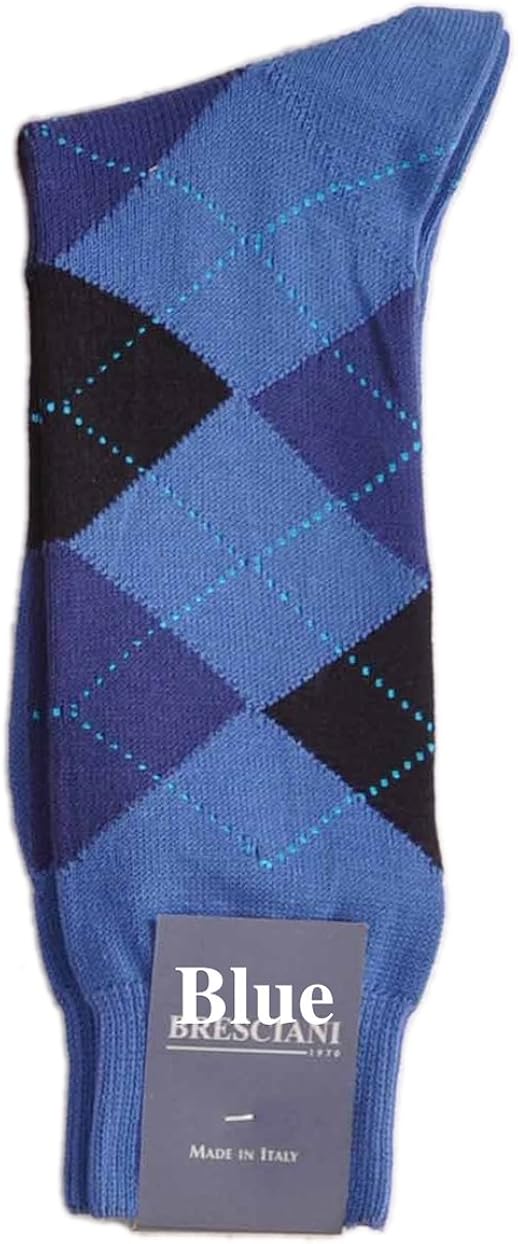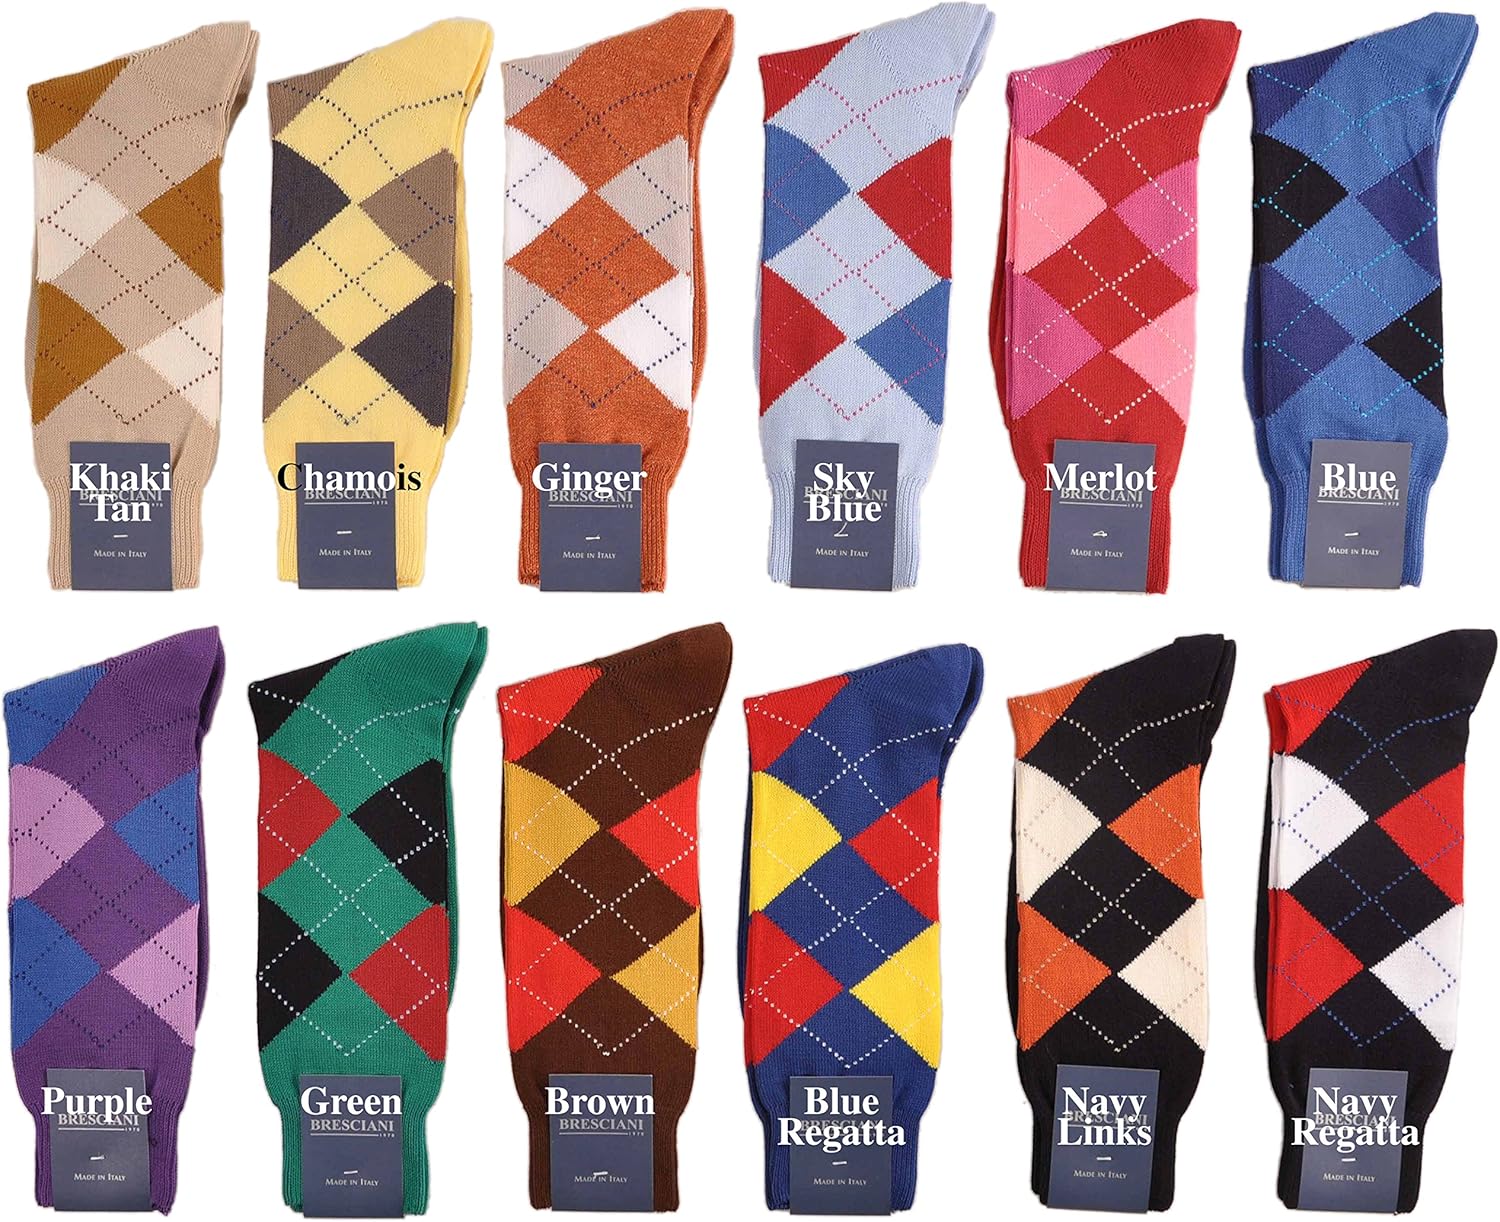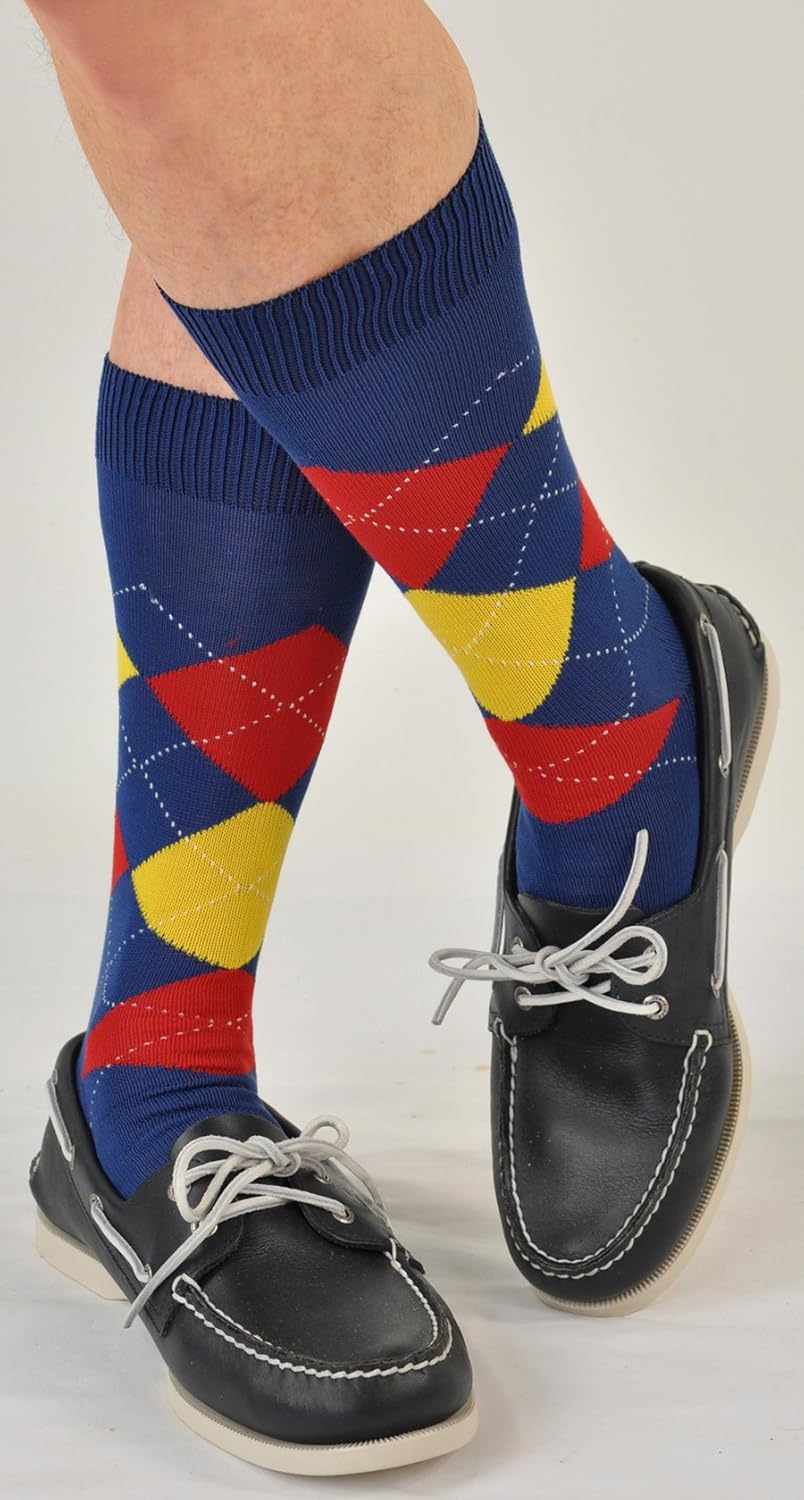
Bresciani 1970 One Pair Stunning Soft Cotton Mid-Calf Argyle Socks
Category: AMAZON FASHION
Bresciani Mid-Calf 100% Soft Cotton Sized Argyle Socks Made in Italy
Features: 100% Pure Soft Cotton | Machine Wash | Soft and "Cushiony" feel | Limited Edition Exclusive Colors Available in Mid-Calf and O.T.C. while they last | Size Medium Fits U.S. Men's Shoe Sizes 8-10; Size Large Fits U.S. Men's Shoe Sizes 10.5-12.5 | Orders received by Noon ET ship the same day. | Made in Bergamo, Italy by Bresciani 1970: The World's Finest Socks